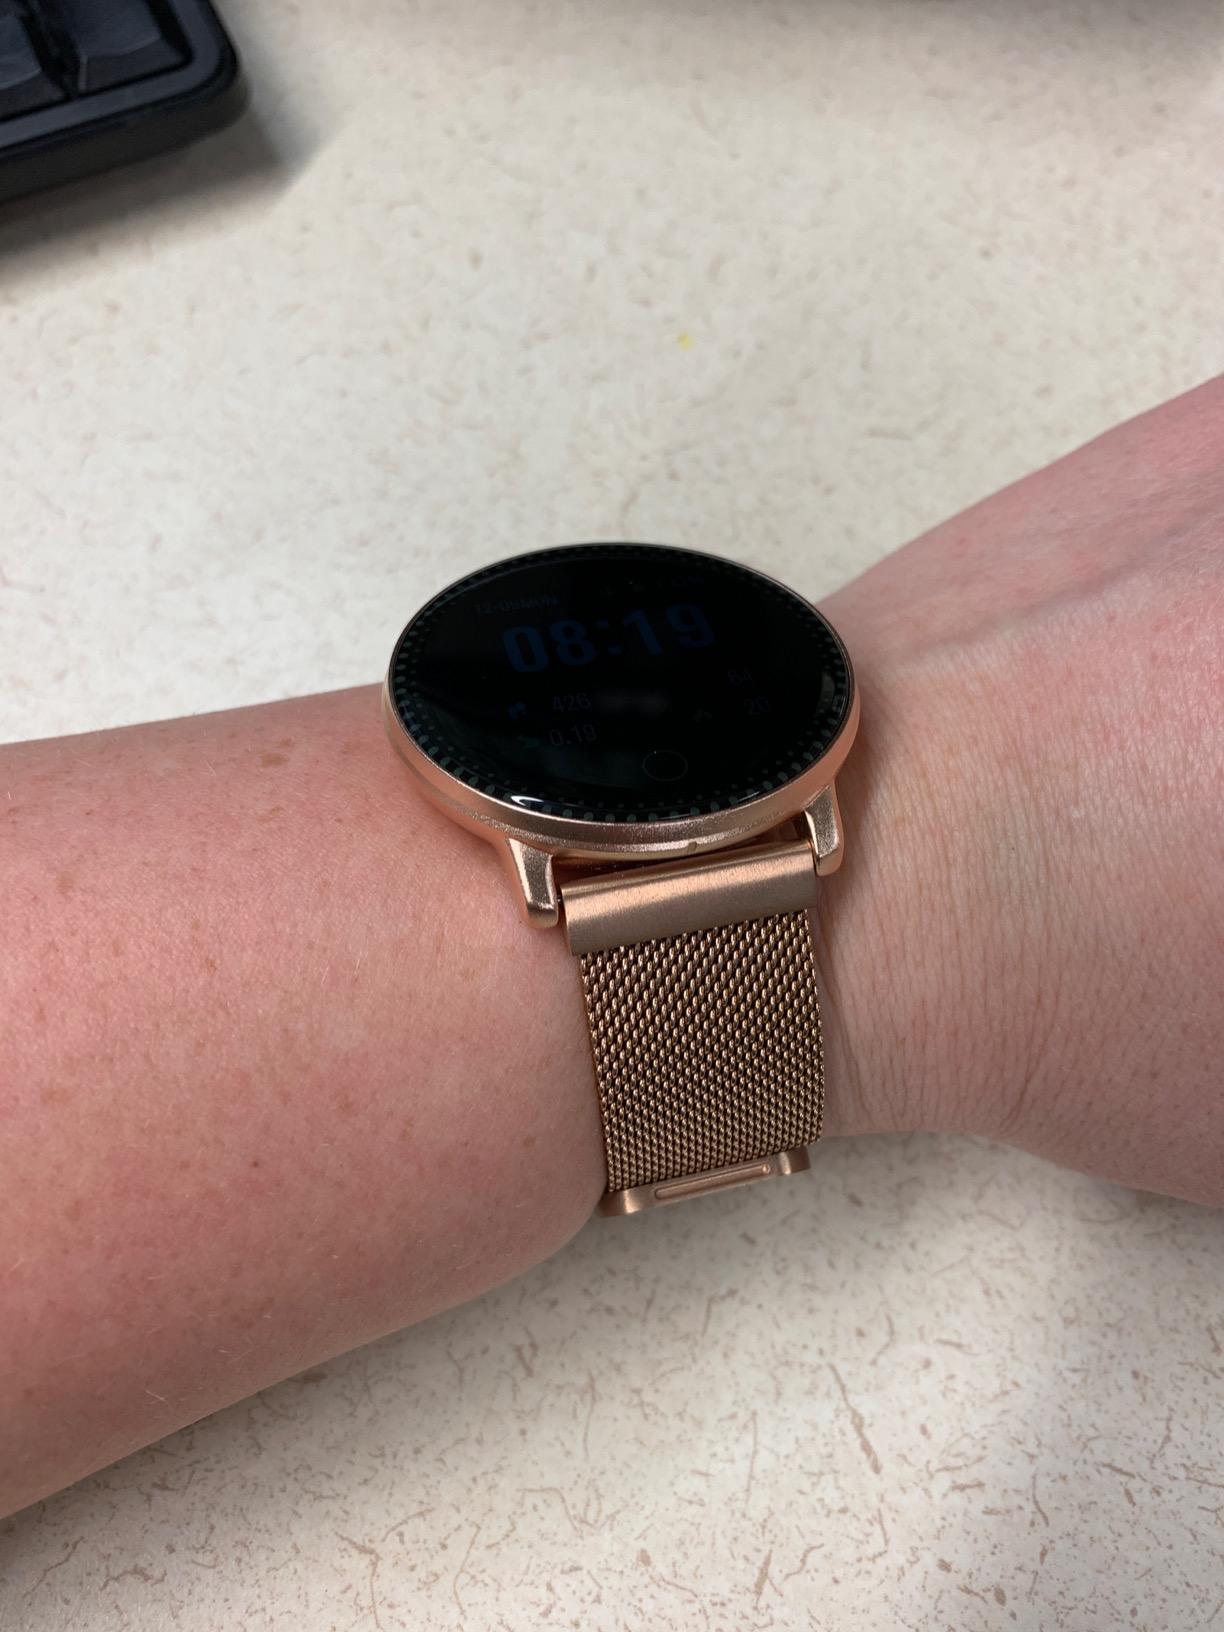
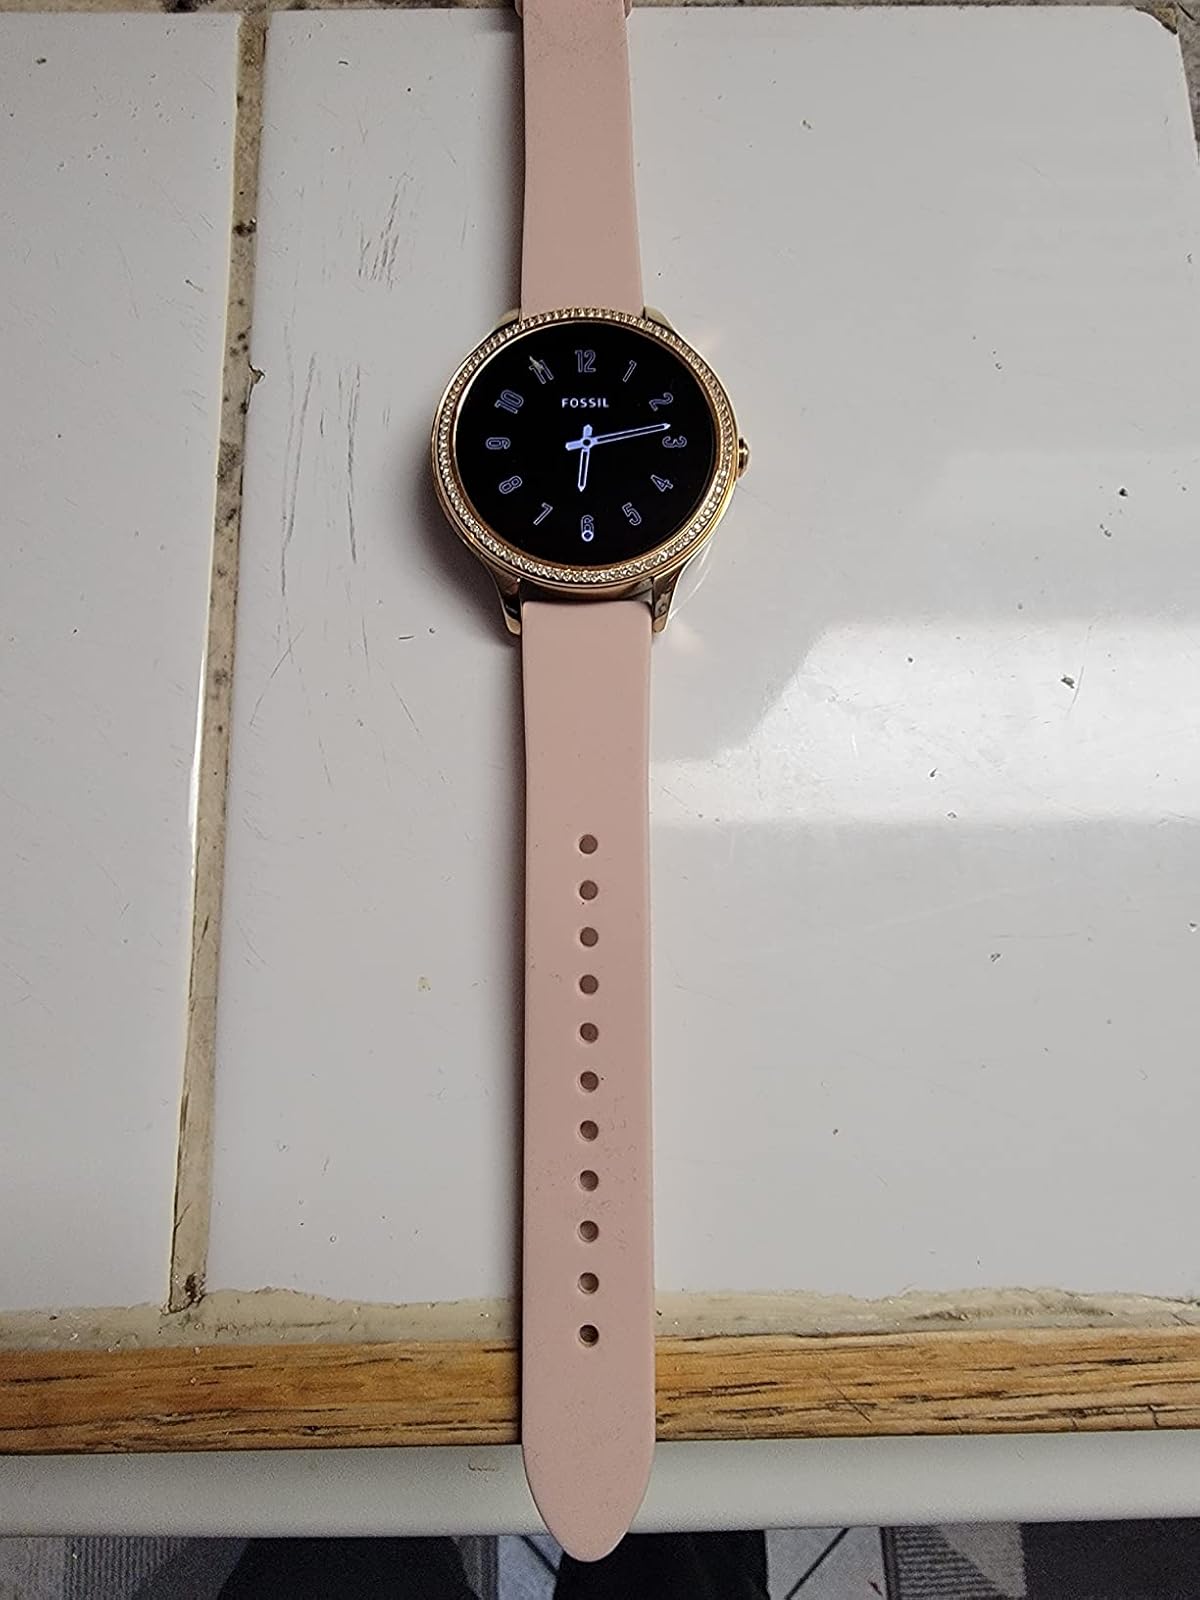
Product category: smartwatch
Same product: no